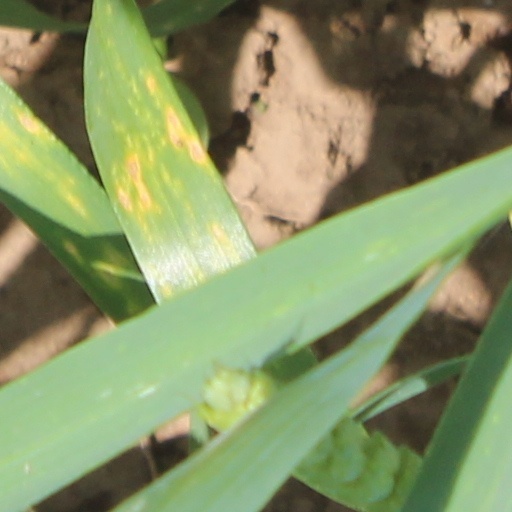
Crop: wheat